Culvert

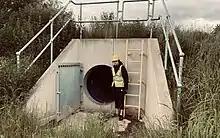
Culvert with secure headwall in Bromsgrove, England

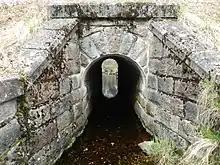
Stone culvert in Haapsalu, Estonia

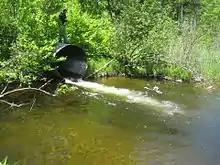
Steel culvert with a plunge pool below

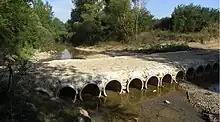
A multiple culvert assembly in Italy

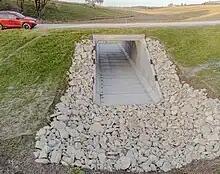
Precast concrete box culvert

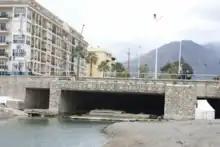
Large box culvert on Rio Monterroso

A culvert is a structure that channels water past an obstacle or to a subterranean waterway. Typically embedded so as to be surrounded by soil, a culvert may be made from a pipe, reinforced concrete or other material. In the United Kingdom, the word can also be used for a longer artificially buried watercourse.